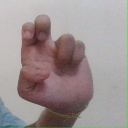
अक्षर: अ